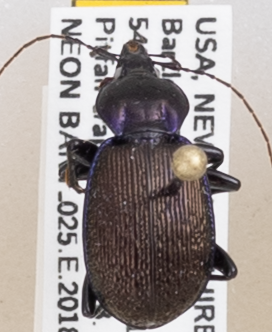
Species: Sphaeroderus stenostomus lecontei
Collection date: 2018-05-30
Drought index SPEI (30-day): -1.45
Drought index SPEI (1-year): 0.71
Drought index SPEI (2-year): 0.32